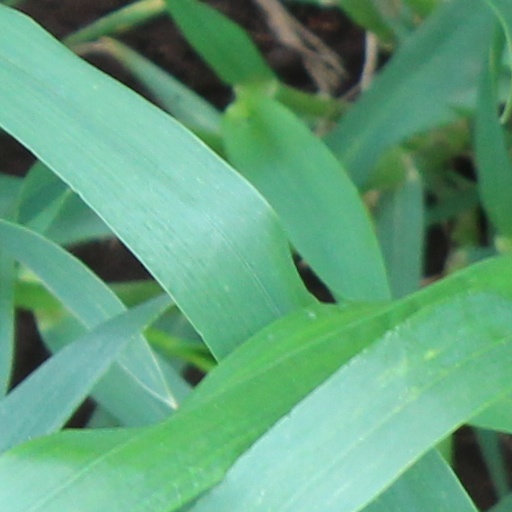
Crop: wheat